Andrew Cuomo sexual harassment allegations

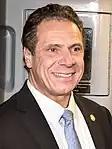
Cuomo in 2017

Andrew Cuomo, the 56th governor of New York, was accused of sexual harassment by multiple women starting in December 2020, with the accusations covering a range of alleged behavior. He denied all of the most serious accusations while acknowledging that he had been "insensitive or too personal" while attempting playful banter. On February 28, 2021, New York Attorney General Letitia James announced that she would hire and deputize a law firm to conduct an independent investigation into the allegations. On March 11, the New York State Assembly authorized an impeachment investigation into the allegations. In August 2021, James released an investigatory report that stated that Cuomo sexually harassed eleven women during his time in office, with actions such as unwanted groping, kissing and sexual comments. The controversy surrounding these allegations culminated in Governor Cuomo's resignation from office. Cuomo was replaced by his Lieutenant Governor, Kathy Hochul.